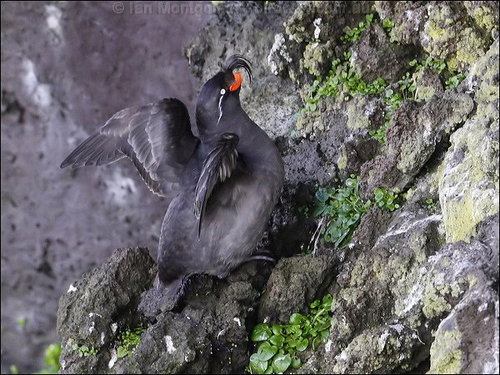
this bird is mostly gray with a bright orange bill.
a bird with a gray body and wings, a white eye with cheek patch, and orange bill.
a large bird with an all dark grey body, grey and black wing feathers, and a curved bright orange bill.
this bird is mostly grey with a short bright orange bill.
this is a gray bird with a white eyering and a large gray wingbar
this bird is black with white and has a very short beak.
a black bird with white eyes and a orange bill.
this is a medium sized black bird, with a short yellow bill.
this bird has an ashy black coloring with a streak of white behind the eyes and a small pink beak.
a medium sized bird with black feet and a black breast and belly with a orange and black beak.
Species: Crested Auklet